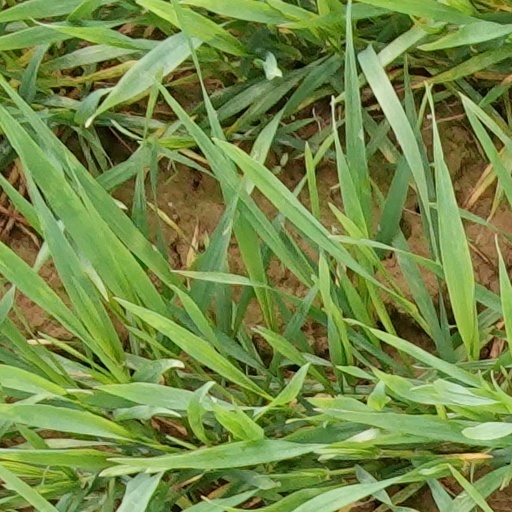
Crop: wheat